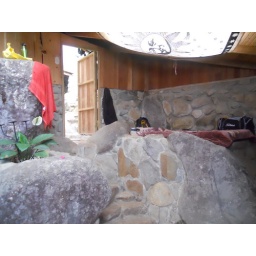
rock bed in Chirripo park hostal